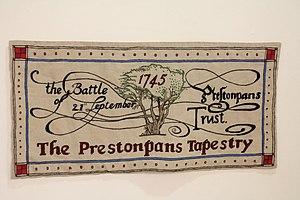
Exposition de la Prestonpans Tapestry lors du festival interceltique de Lorient 2017
La Prestonpans Tapestry est une tapisserie commémorative de la bataille de Prestonpans. Composée de 103 panneaux pour une longueur totale de 104 mètres, elle est achevé en 2010, et reprend la forme de la tapisserie de Bayeux.